Veolia Transport

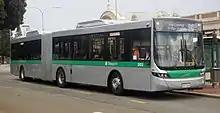
Transperth Transdev Volgren Optimus Volvo B8RLEA.

Veolia operates buses in Israel under Veolia Transportation brand. It used to operate with both the Veolia Transportation brand and the Connex brand together in the late 2000s. They operate: